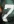
Number: 7